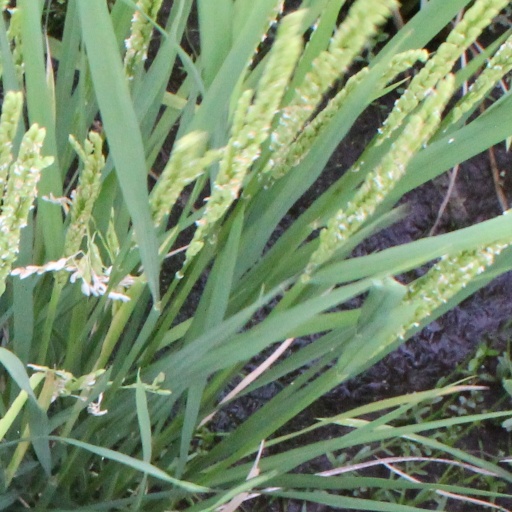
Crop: rice